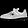
Label: Sneaker